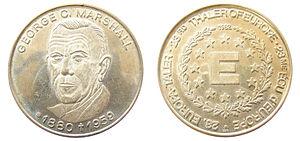
Le plan Marshall était un programme américain de prêts accordés aux différents États de l'Europe pour aider à la reconstruction des villes et des installations bombardées lors de la Seconde Guerre mondiale. Ces prêts étaient assortis de la condition d'importer pour un montant équivalent d'équipements et de produits américains. En quatre ans, les États-Unis prêtent à l'Europe 16,5 milliards de dollars.